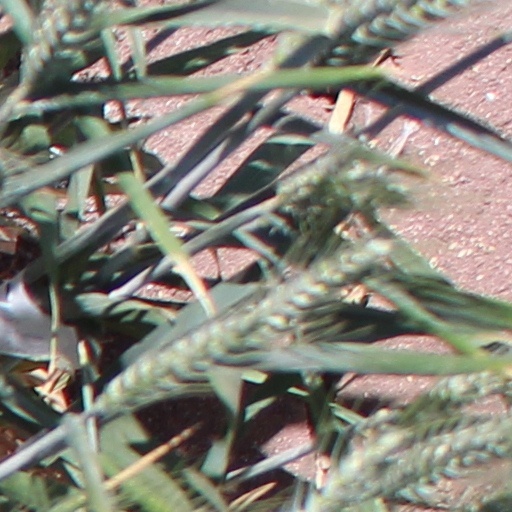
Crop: wheat